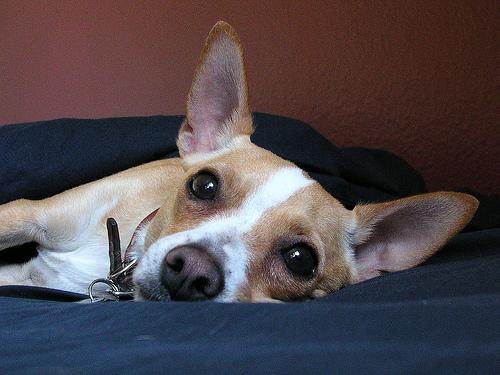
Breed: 420-n000124-Chihuahua